Susan Shaw (conservationist)

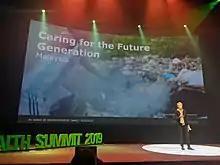
Dr. Shaw onstage at the Plastic Health Summit in Amsterdam, 2019

The Shaw Institute's research examines the sources, fate, exposure pathways, tissue-specific bioaccumulation/biomagnification, and health effects of organic halogenated chemicals and other toxic man-made chemicals in the environment. The organization's current work focuses on highly exposed populations, including firefighters, to indoor contaminants including flame retardants and carcinogenic combustion by-products that may relate to their elevated rates of cancer. An expert on marine pollution, Shaw led a multinational project with scientists from Sweden, Greenland and Iceland to assess the converging impacts of climate change and flame retardant chemicals on marine mammals from the US Atlantic, Baltic, and Arctic seas.